Coldrum Long Barrow

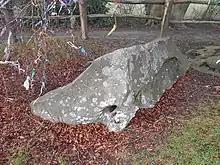
One of the kerb stones on the northern side of the monument

Keith believed that the crania he examined displayed similar features to one another, suggesting that this meant that they all belonged to "one family—or several families united by common descent." Similar observations have been made regarding the crania from other long barrows in Britain. The osteoarchaeologists Martin Smith and Megan Brickley cautioned that this did not necessarily mean that all of the individuals in any given barrow were members of a single family group, for such shared cranial traits would also be consistent with "a population that was still relatively small and scattered", in which most people were interrelated.